Ike for President (advertisement)

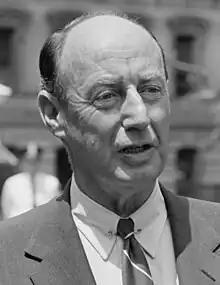
Adlai Stevenson II, the Democratic Party's presidential candidate

On September 30, 1952, Jacqueline Cochran, a pilot, cosmetic business executive, and one of Eisenhower's campaign aides, wrote to Roy O. Disney, co-founder of The Walt Disney Company, about a proposed advertisement which she had discussed with John Hay "Jock" Whitney. She speculated it could be "the greatest piece of propaganda in this whole campaign". Two days later, she wrote to artist George L. Carlson about the animated cartoon, which she called "We Like Ike." Calling it the "most extraordinary one minute short," she told him that many people, including Paul G. Hoffman and Paul Helms were impressed by the idea. Helms had donated $1,000 for production of the advertisement.